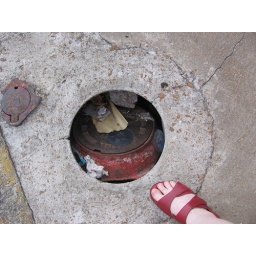
red shoe photo with manhole cover fallen in the hole